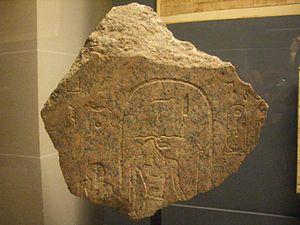
Fragment du tombeau de Psammétique II, provenant de la nécropole royale de Saïs - XXVIe dynastie égyptienne - Musée du Louvre
Saïs se situait sur la branche canopique du Nil dans le delta occidental. Elle est identifiée de nos jours au site du village de Sa el-Hagar, à l'Ouest de Samannud.
Psammétique II est un pharaon de la XXVIᵉ dynastie, régnant de -595 à -589. C'est le fils de Nékao II.